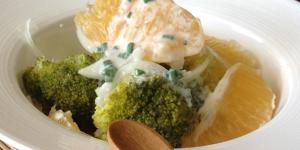
ensalada de brocoli en salsa blanca